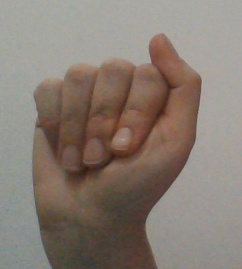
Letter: saad